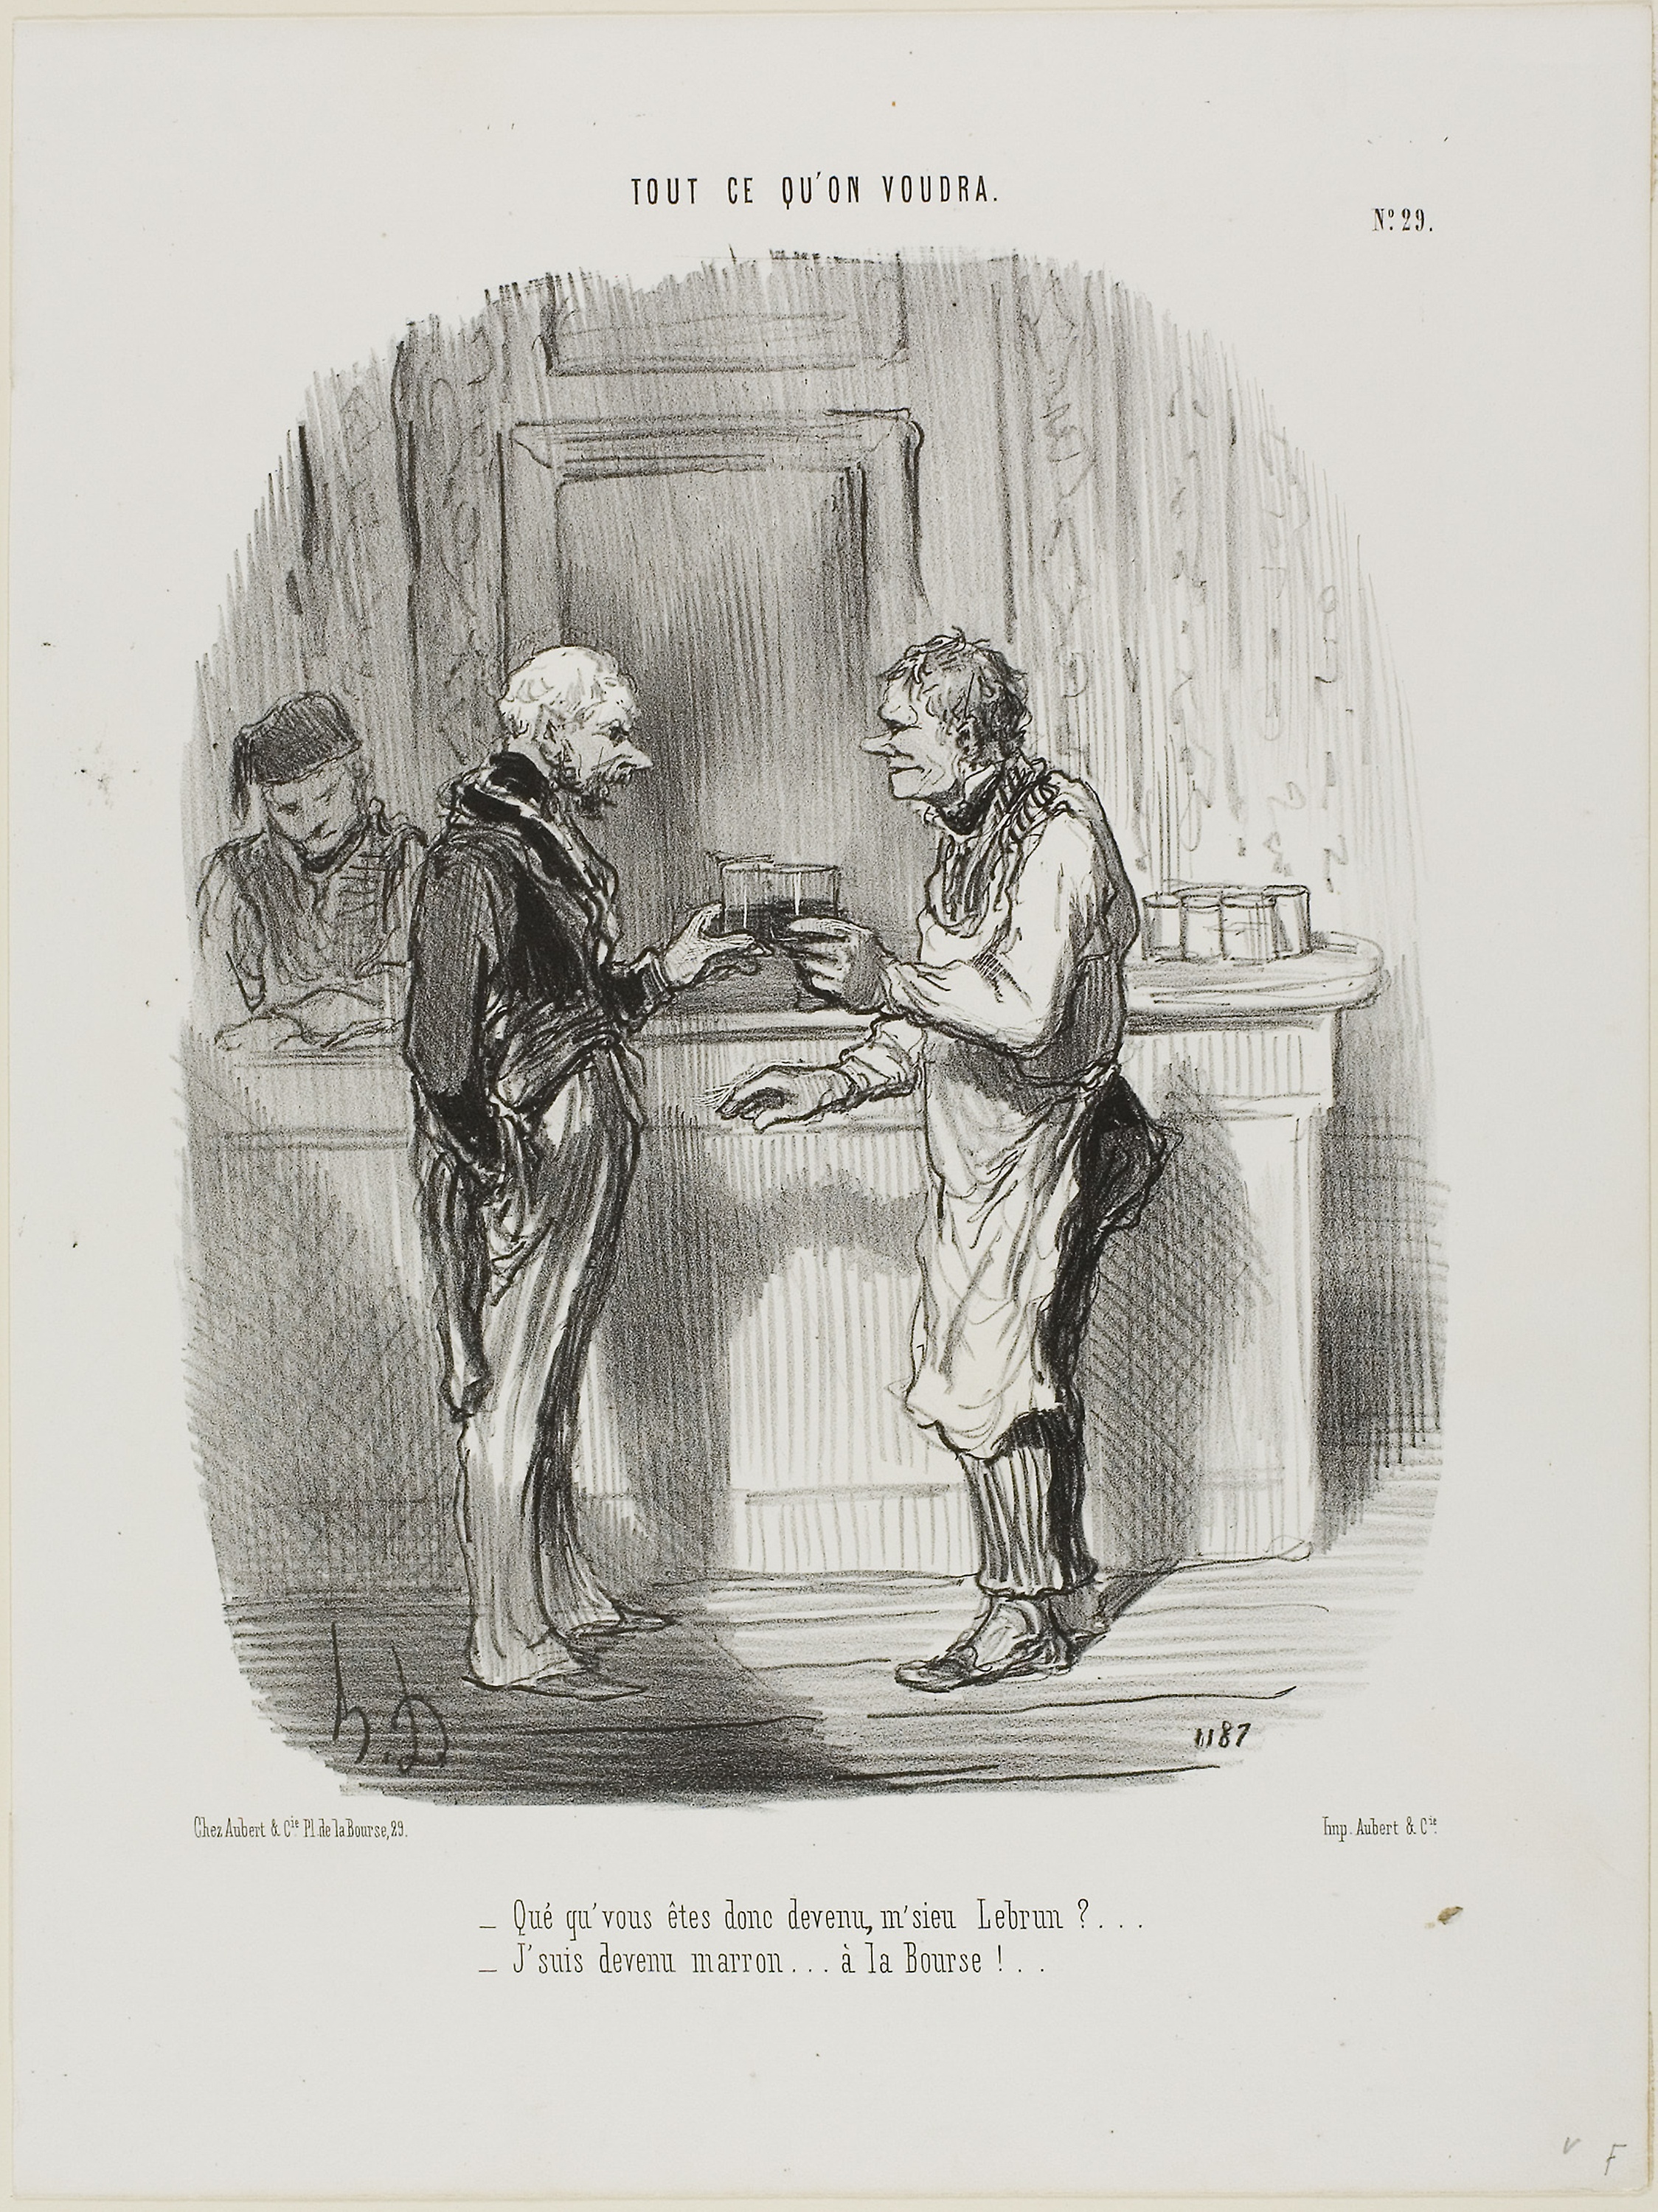
text, drawing, illustration, human behavior, artwork, art, black and white, sketch, visual arts, font, painting, history, stock photography